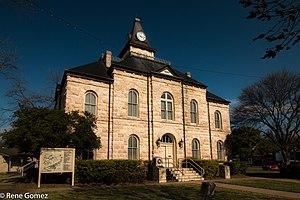
Le comté de Somervell, en anglais : Somervell County, est un comté situé au nord-est de la partie centrale de l'État du Texas aux États-Unis. Fondé le 13 mars 1875, le siège de comté est la ville de Glen Rose. Selon le recensement des États-Unis de 2010, sa population est de 8 491 habitants. Le comté a une superficie de 497,1 km², dont 487,9 km² en surfaces terrestres. Le comté est nommé en référence au général Alexander Somervell.